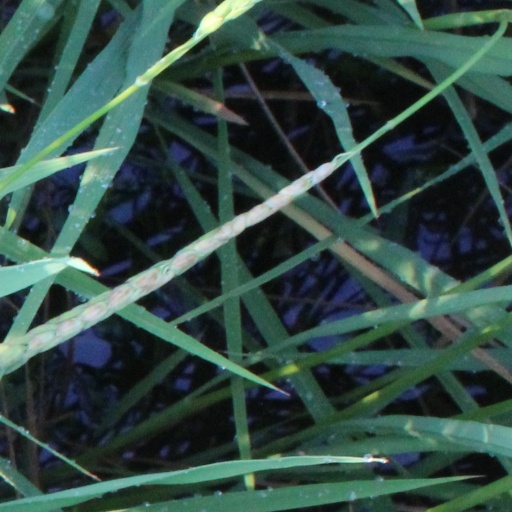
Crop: rice